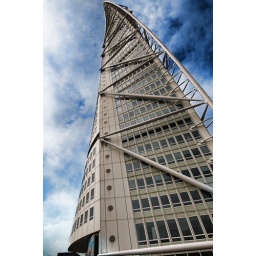
Taken with my new nikon 14-24 mm out of a car while cruising by the building